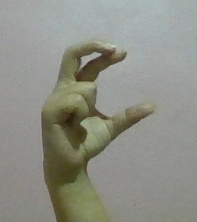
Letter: thal